Fanny (musical)

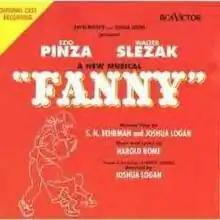
Original cast recording

Fanny is a musical with a book by S. N. Behrman and Joshua Logan and music and lyrics by Harold Rome. A tale of love, secrets, and passion set in and around the old French port of Marseille, it is based on Marcel Pagnol's trilogy of works titled "Marius" (1929), "Fanny" (1931), and "César" (1936).